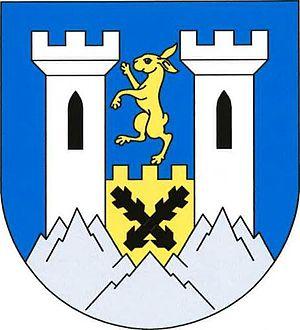
Klapý est une commune du district de Litoměřice, dans la région d'Ústí nad Labem, en République tchèque. Sa population s'élevait à 483 habitants en 2018.